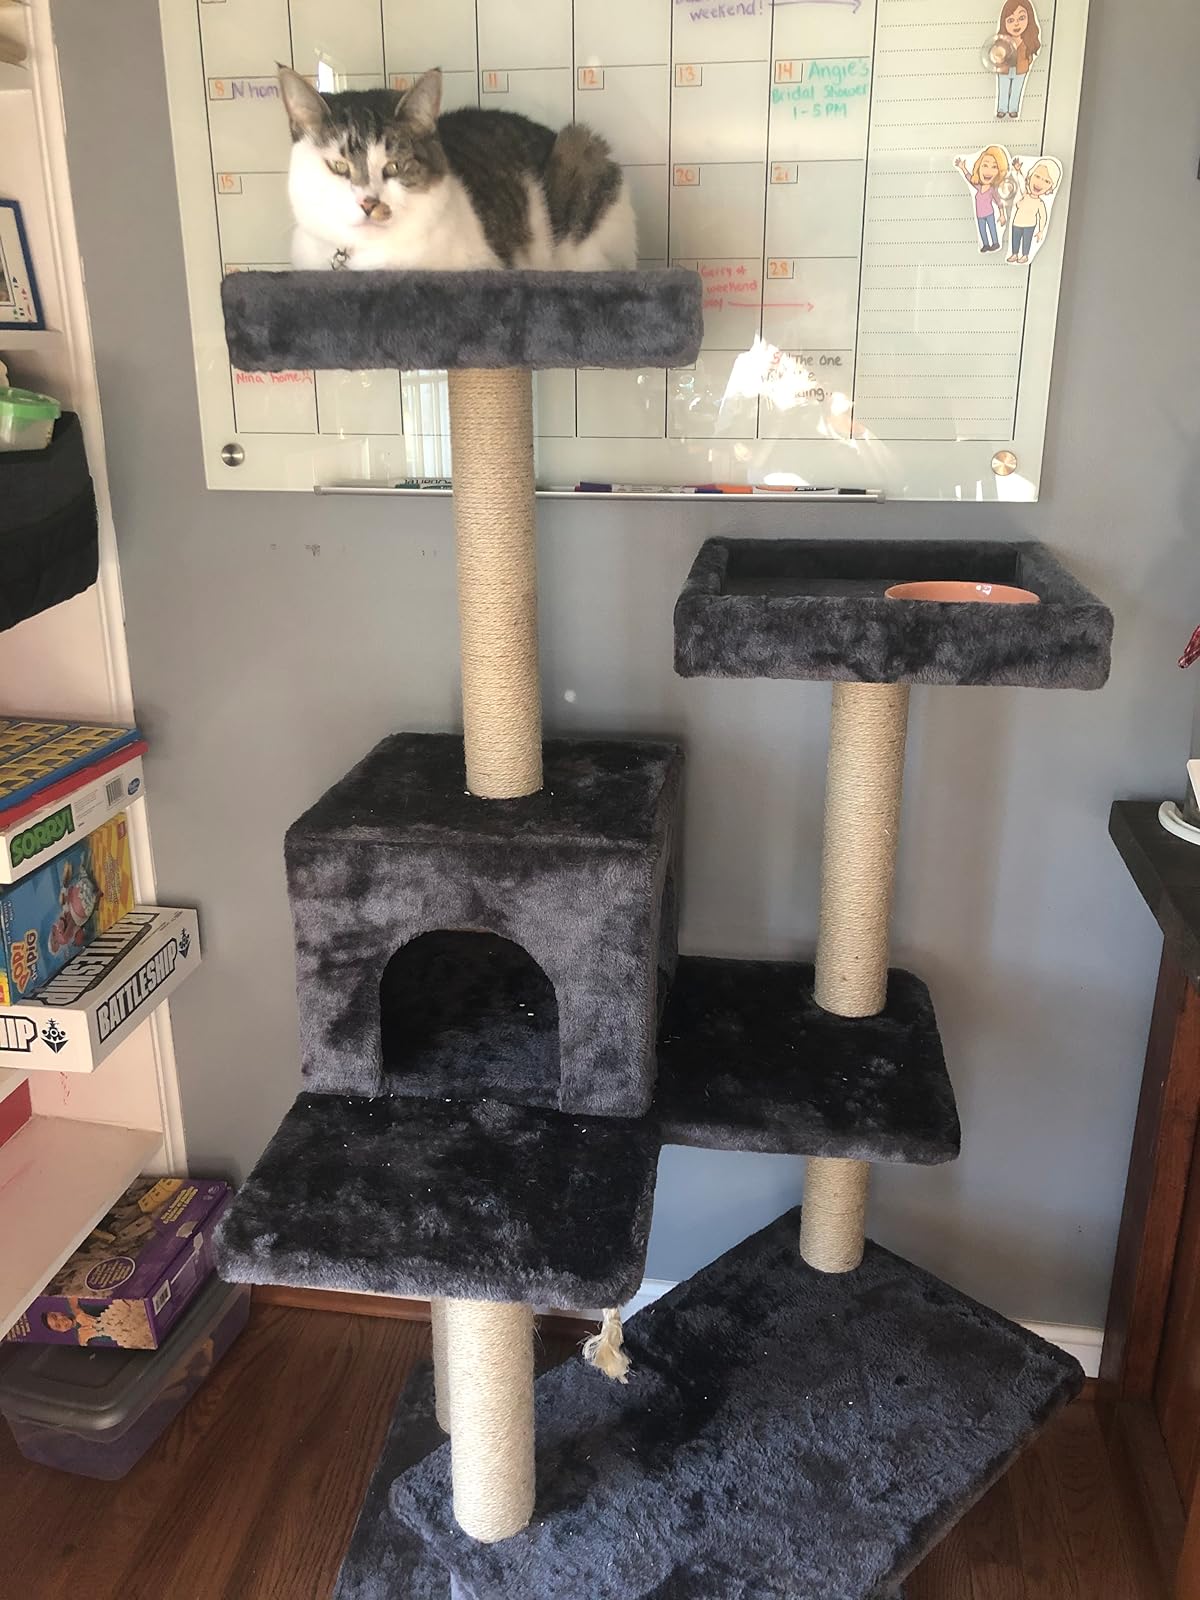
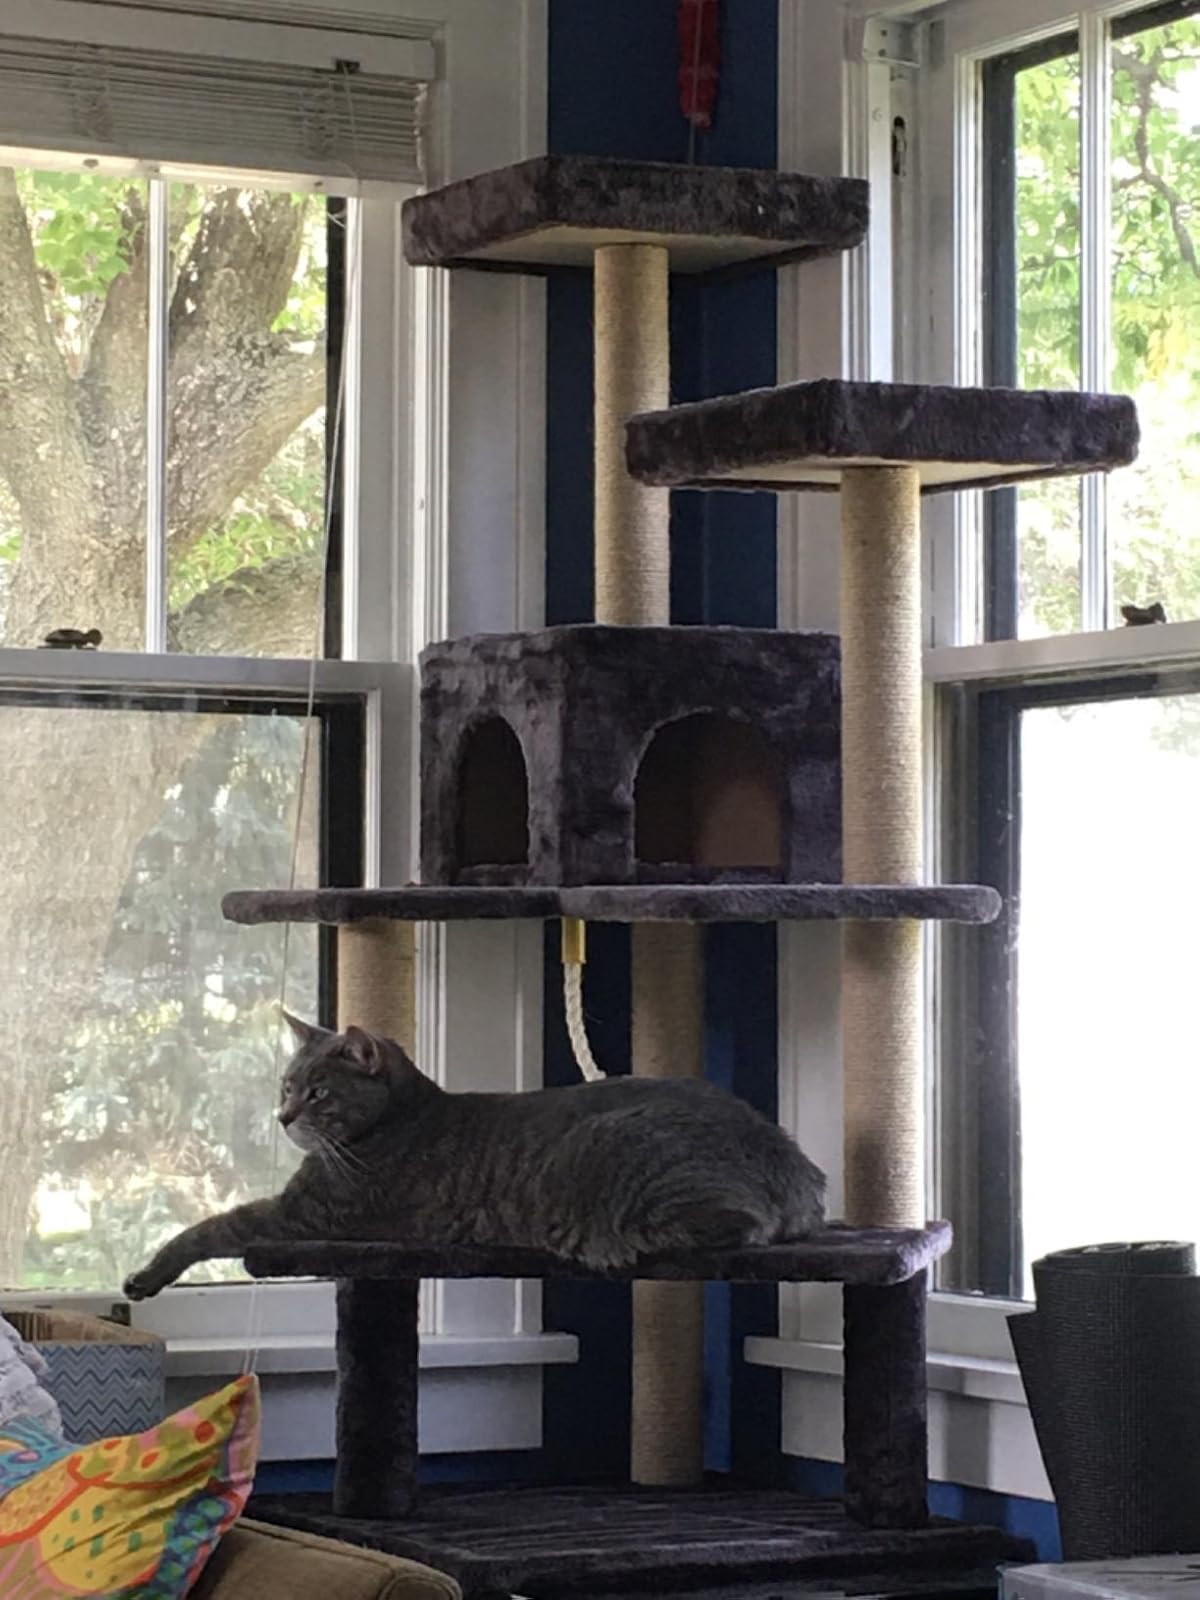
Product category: items_cat tree
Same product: yes